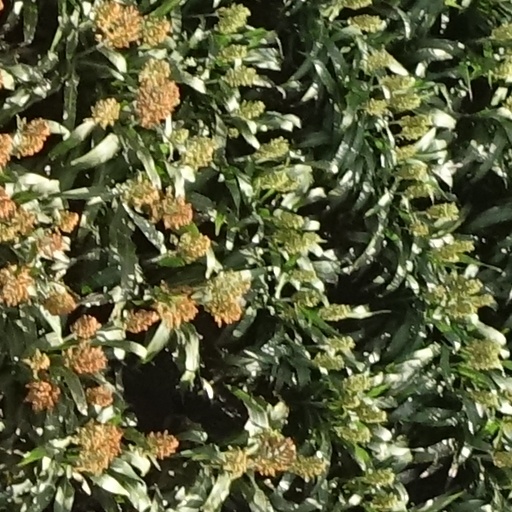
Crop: sorghum